Beyond Good and Evil

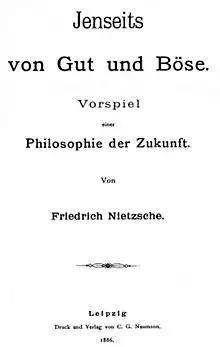
Title page of the first edition.

Beyond Good and Evil: Prelude to a Philosophy of the Future is a book by philosopher Friedrich Nietzsche that covers ideas in his previous work "Thus Spoke Zarathustra" but with a more polemical approach. It was first published in 1886 under the publishing house C. G. Naumann of Leipzig at the author's own expense and first translated into English by Helen Zimmern, who was two years younger than Nietzsche and knew the author.